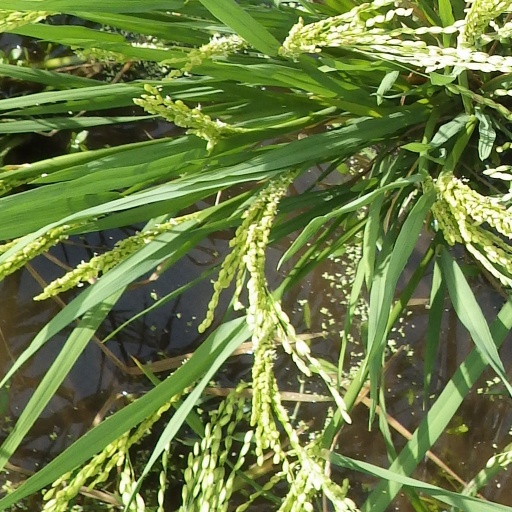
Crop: rice